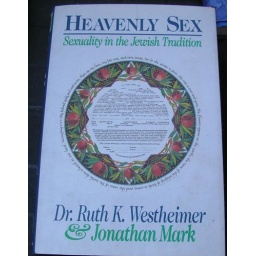
White Star of David Ketubah surrounded by flowers on Dr. Ruth K. Westheimer's book coverCopyright: zako 2008